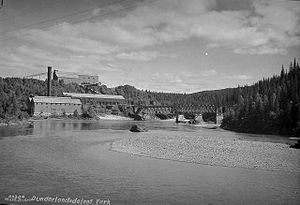
Dunderlandsbanen
Dunderland Iron Ore Company med Dunderlandsbanen ved Storforshei i 1936.
Dunderlandsbanen er en tidligere industribane i Norge, der nu er en del af Nordlandsbanen. Banen var oprindeligt 23,7 km lang og gik fra Storforshei i Dunderlandsdalen til Gullsmedvik ved Mo i Rana. Den blev anlagt af selskabet Dunderland Iron Ore Company Ltd med henblik på transport af malm fra deres mine ved Storforshei til havnen i Gullsmedvik.